Sistan and Baluchestan province

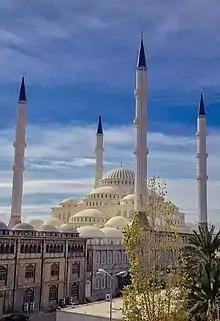
Jameh Mosque of Makki

The majority of the Baloch people of the Baluchestan area in the province are Sunni Muslims, belonging to Hanafi school of thought.